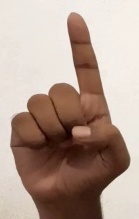
ASL sign: D